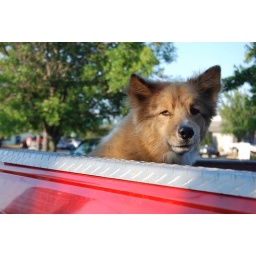
A dog in a back of a pick up truck at Cousins Subs